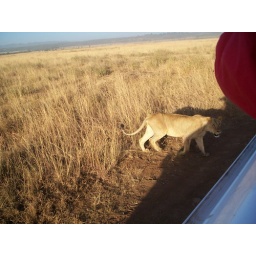
the lion crossing the road in front of us.